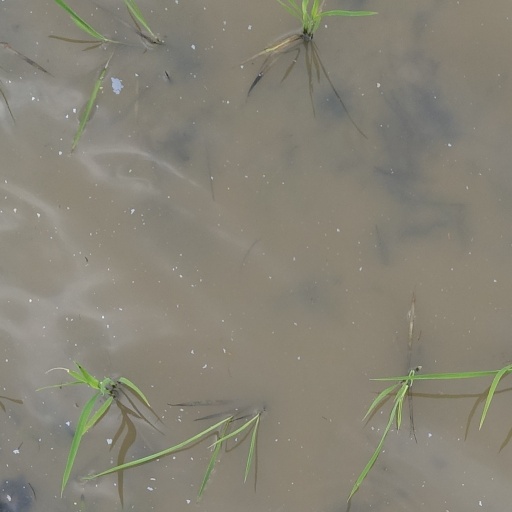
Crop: rice